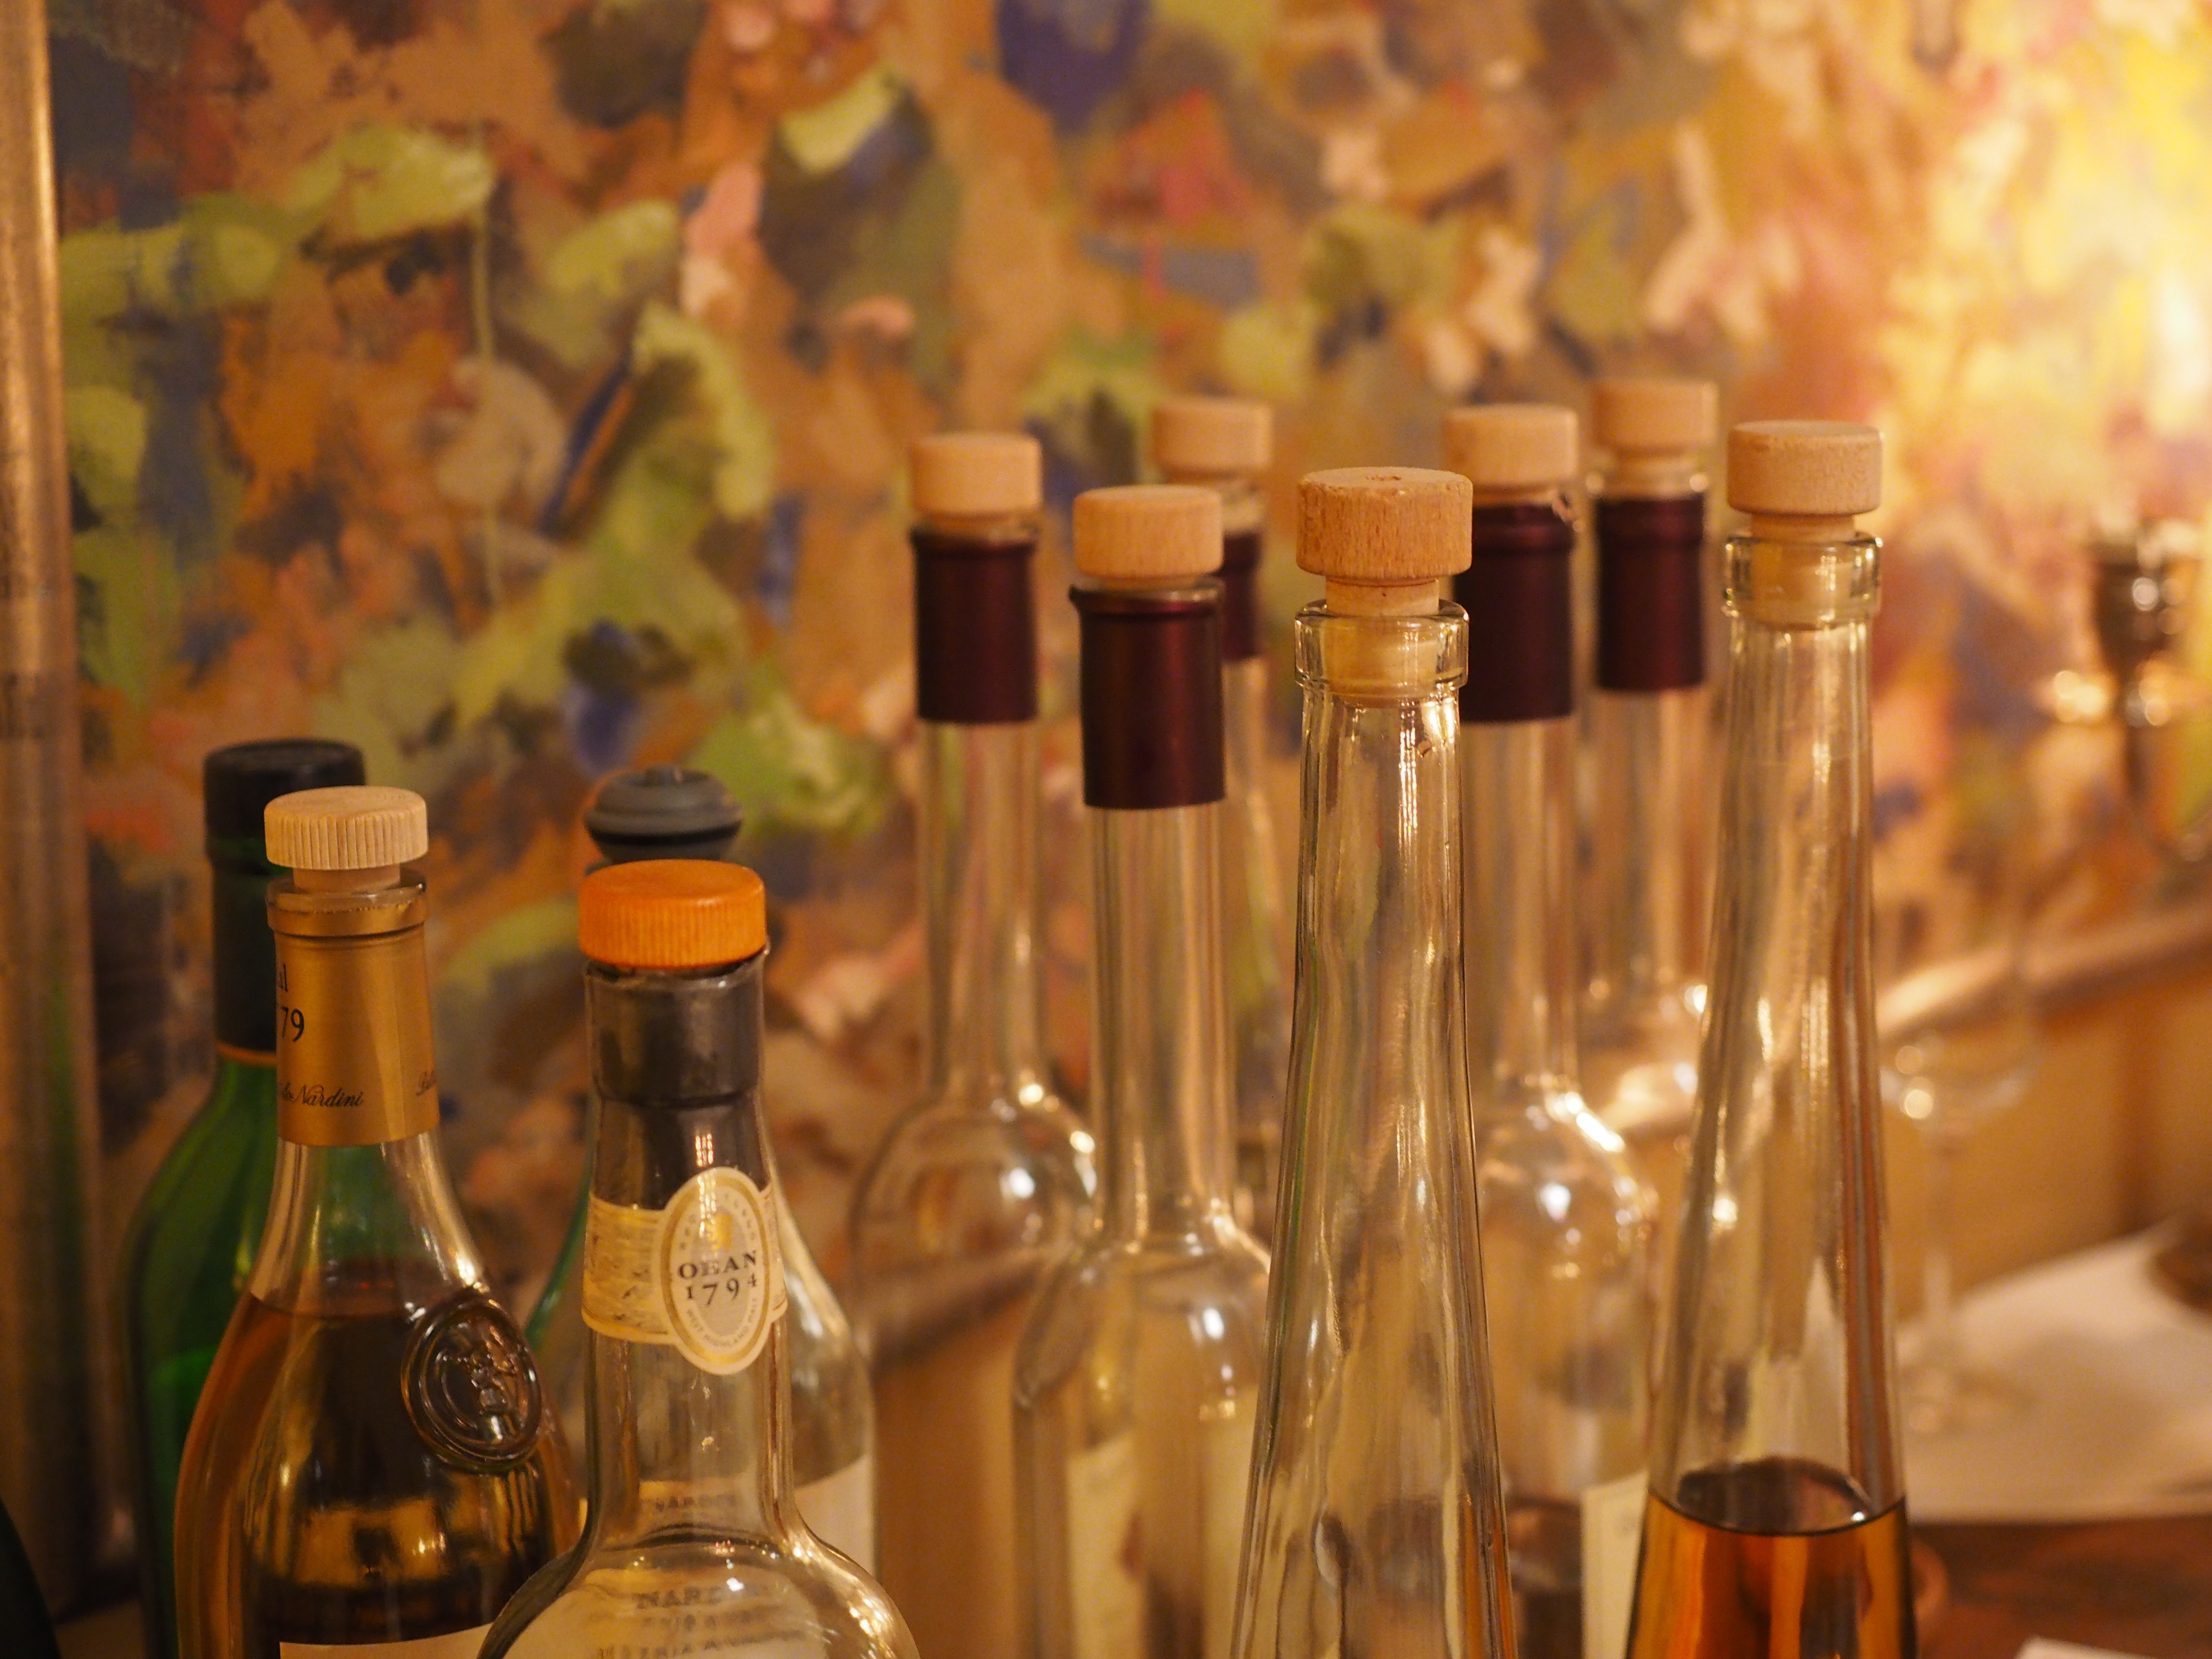
wine, glass, restaurant, bar, drink, bottle, alcohol, alcoholic, cork, bottles, closure, beverages, brandy, fruit brandy, distilled beverage, drinkware